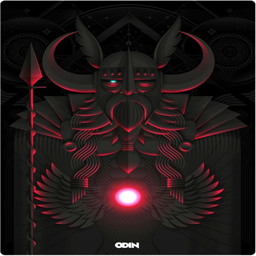
digital art selected for the #